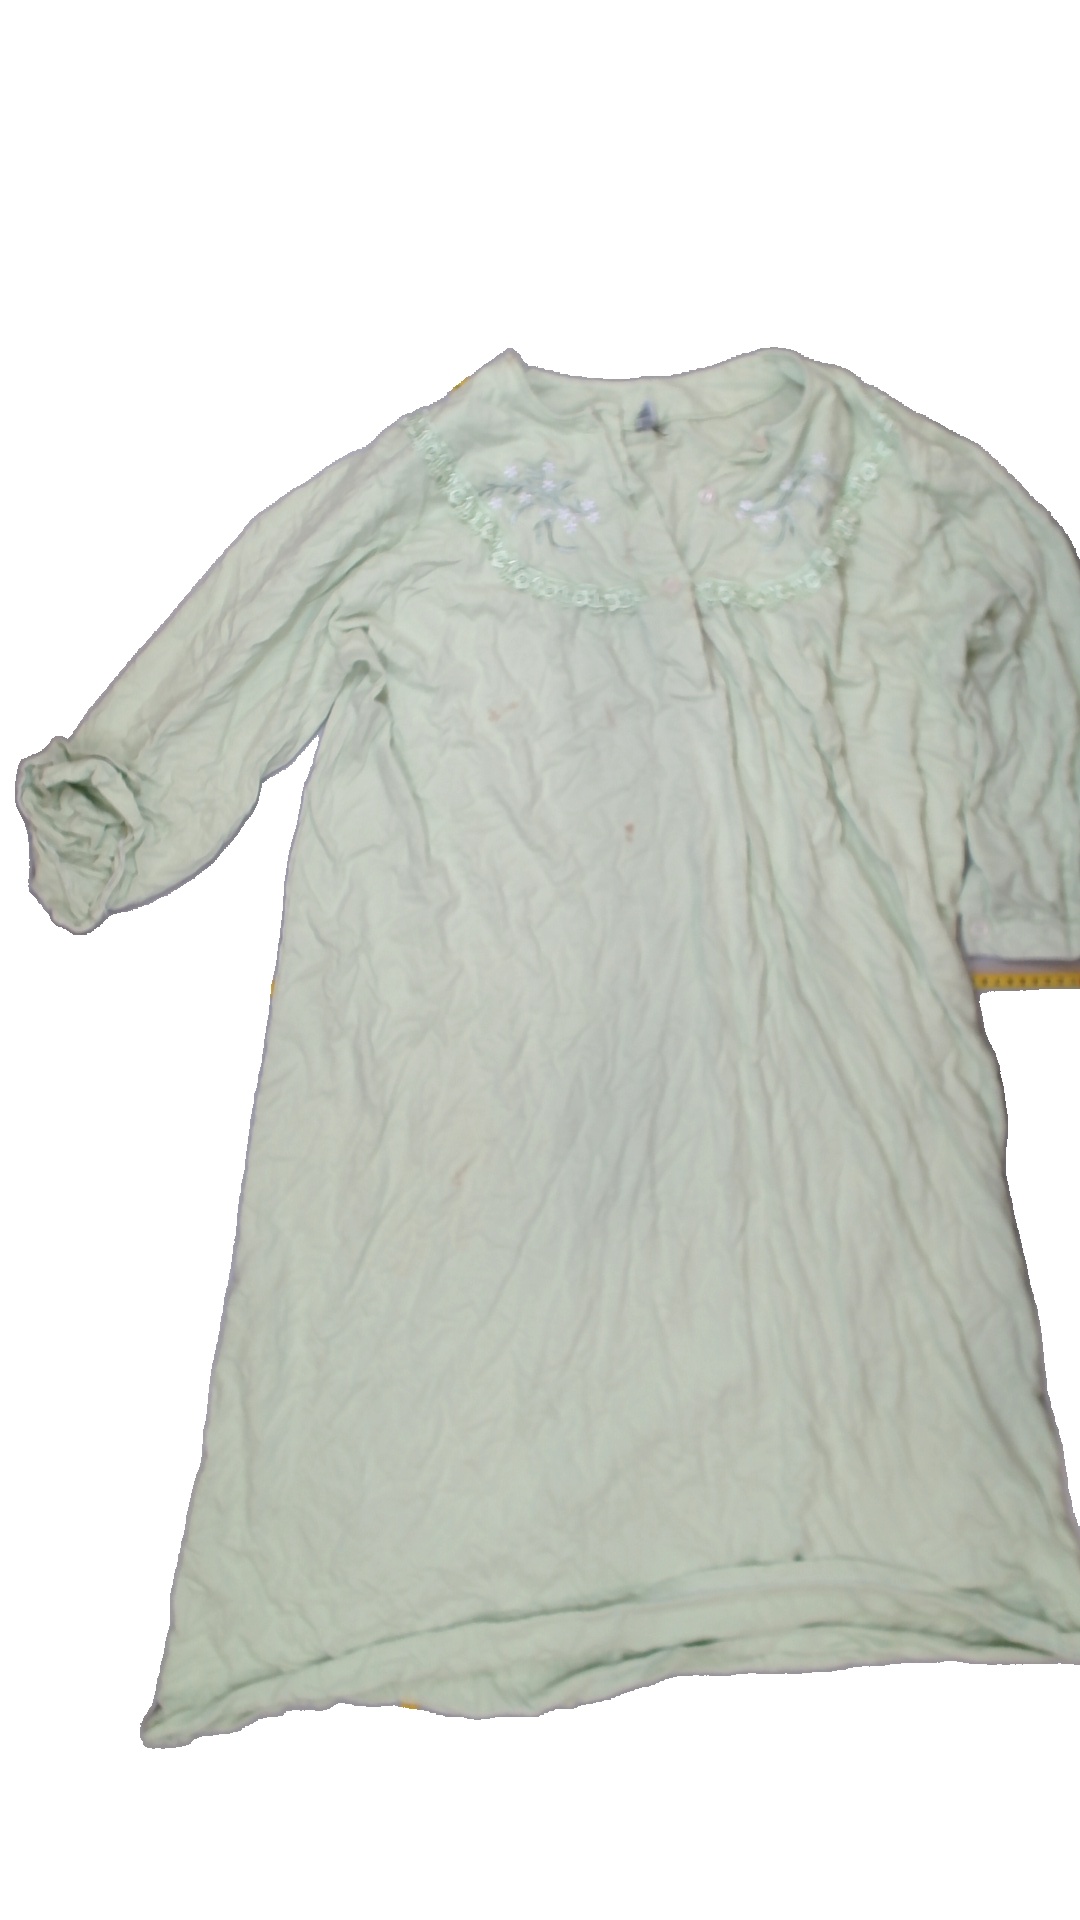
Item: Nightgown (Ladies)
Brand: Not Applicable
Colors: Green
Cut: Loose
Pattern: Floral print
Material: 100% Cotton
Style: No trend
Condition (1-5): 2
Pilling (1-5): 3
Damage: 0
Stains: Yes
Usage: Export
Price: <50